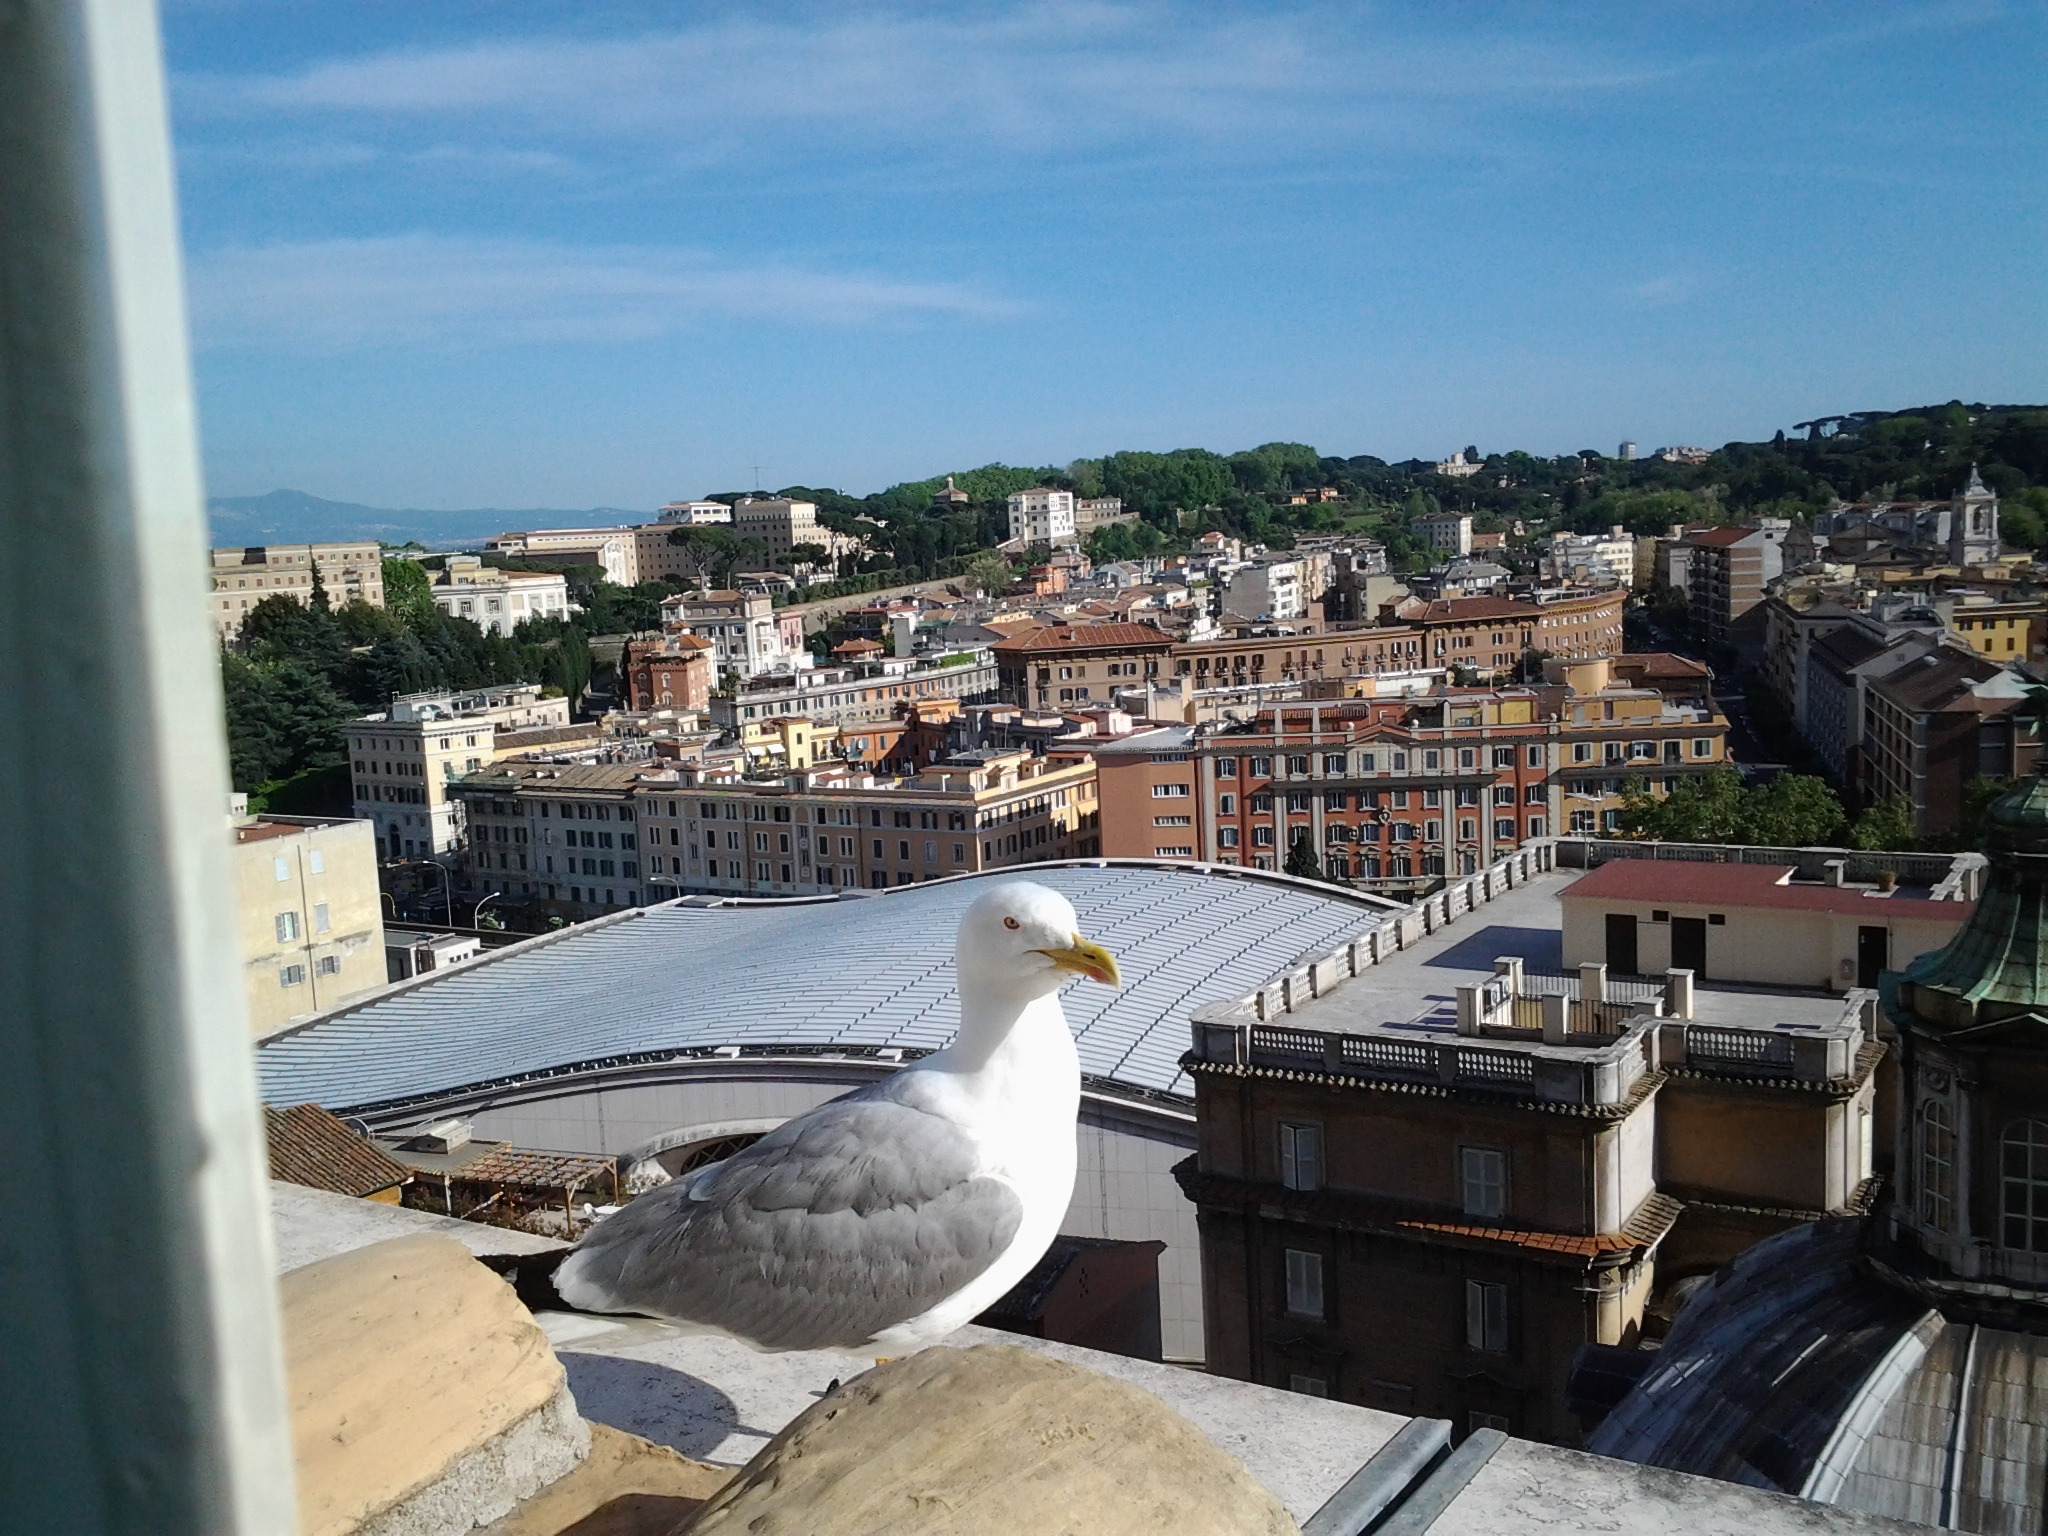
city, bird, sky, daytime, building, cloud, beak, window, architecture, house, urban design, lari, roof, gull, wing, seabird, feather, tree, facade, landscape, tower block, mixed use, charadriiformes, cityscape, apartment, town, tower, horizon, condominium, tourism, water bird, western gull, ring billed gull, vacation, great black backed gull, daylighting, sea, ocean